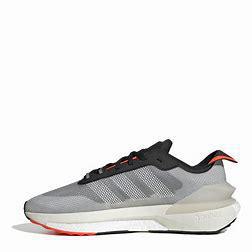
Brand: Adidas
Model: Avryn